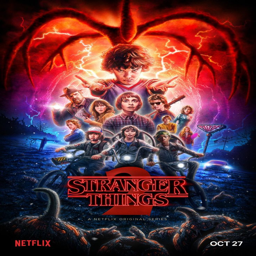
return to the main poster page for science fiction tv program